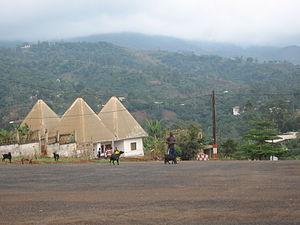
Une Rue à Bana, Cameroon
Bana est une commune du Cameroun située dans la région de l'Ouest et le département du Haut-Nkam, sur la route allant de Bafang à Bangangté.